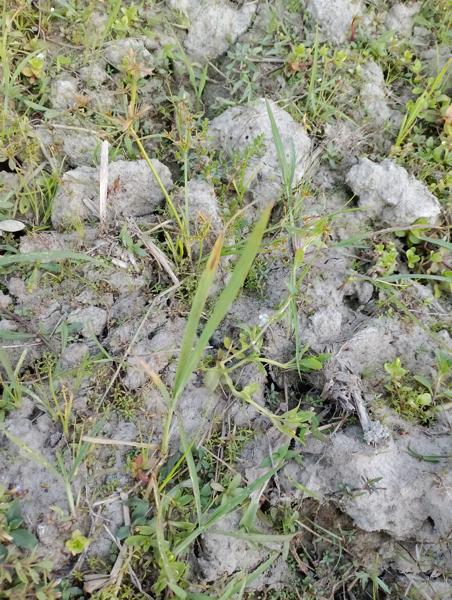
Weed species: Panicum repens